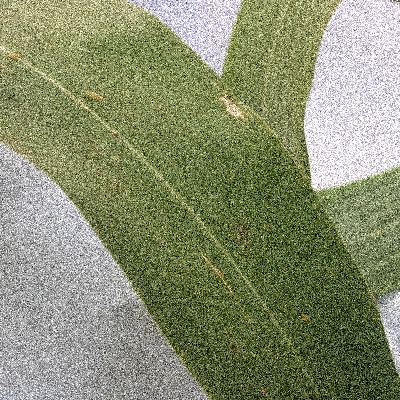
Label: Corn_(Maize)___Leaf_Spot